Batrachedra psithyra

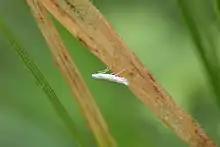
"Batrachedra psithyra"

The larva of this species is small and pale. When mature it is between 5 and 6 mm long with a head that is light brown.